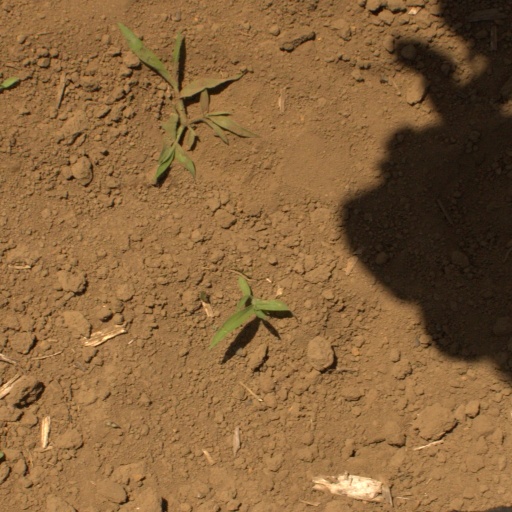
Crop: Jerusalem artichoke